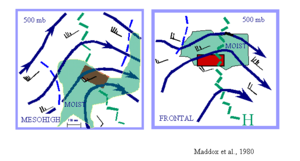
Un Complexe convectif de méso-échelle est un ensemble orageux se formant généralement en fin de journée à partir d'orages dispersés et qui atteint son apogée durant la nuit alors qu'il s'organise en une large zone circulaire. Après leur formation, ils dérivent dans le flux d'altitude et donnent principalement des précipitations intenses causant des inondations sur de larges régions. Il s'agit d'un type particulier de système convectif de méso-échelle fréquent dans les Grandes Plaines américaines durant l'été. On les retrouve également dans d'autres régions du globe où les conditions favorables à leur développement sont réunies.
Une pluie torrentielle sous orage, aussi appelée lame d'eau, est un événement météorologique violent qui se produit lorsqu'un orage contenant une masse importante d'eau la déverse en très peu de temps sur une région limitée. Ces pluies causent souvent des inondations, en particulier lorsque le relief est accidenté et que la pluie ruisselle dans des pentes vers une vallée, causant la crue d'un cours d'eau. Le diagnostic et la prévision de ces pluies constituent pour le météorologue d'exploitation un problème particulièrement ardu. Ce type d'orage dépend en effet de la disponibilité d'humidité, d'un faible cisaillement des vents avec l'altitude et d'une circulation atmosphérique particulière.